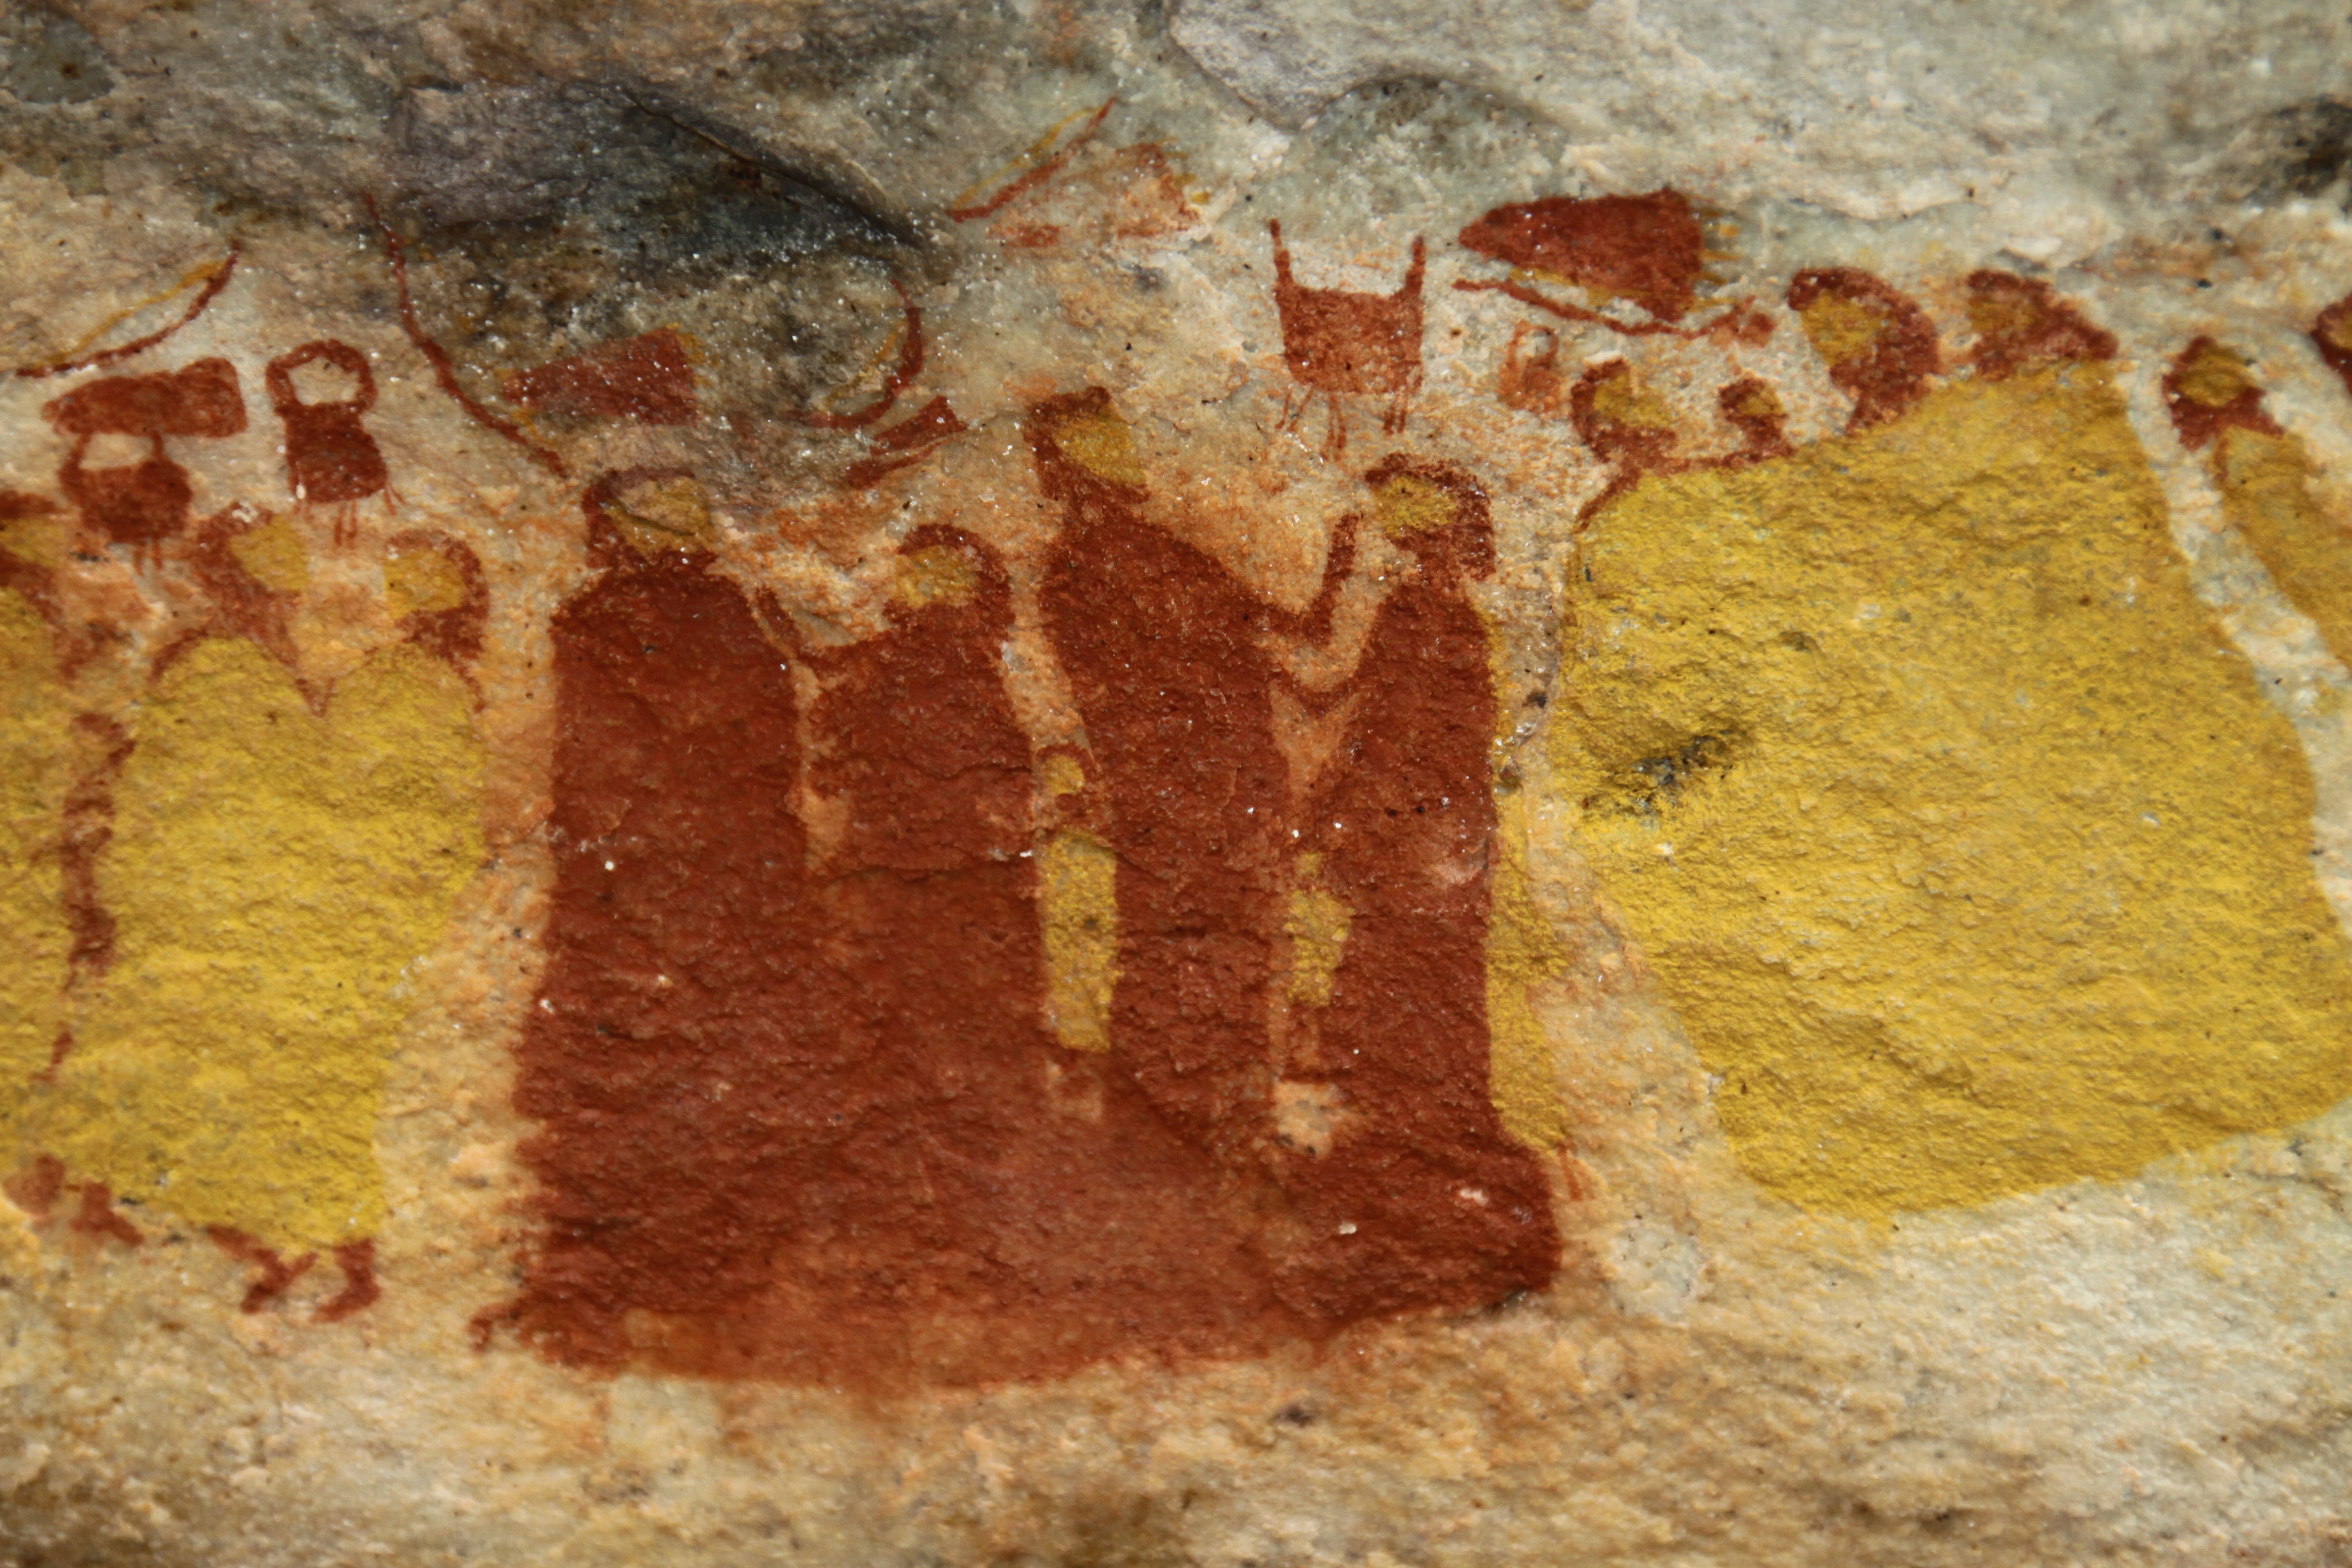
dish, food, dessert